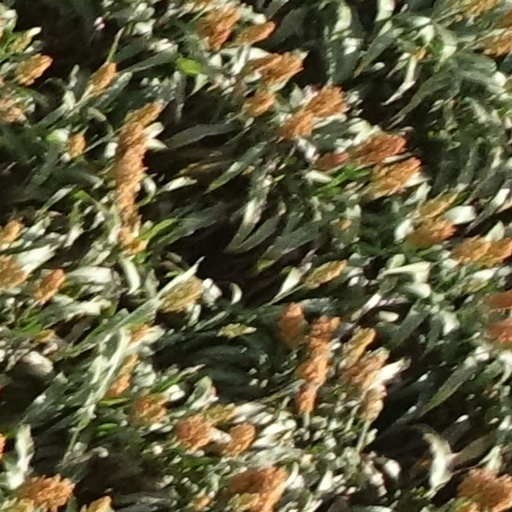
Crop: sorghum